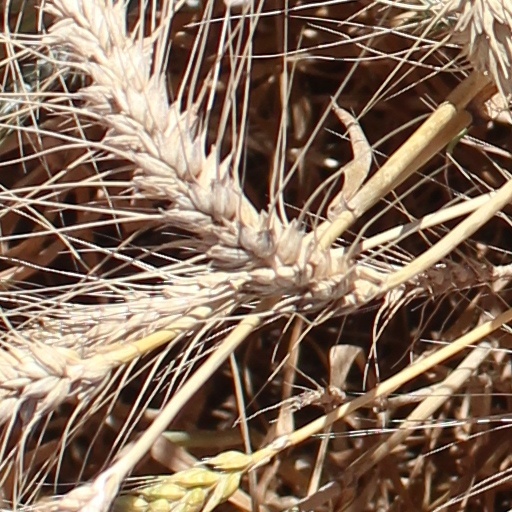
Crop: wheat